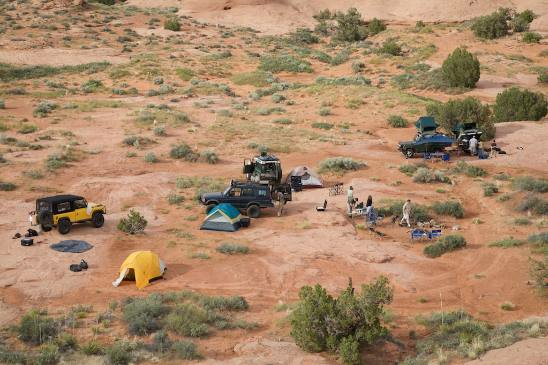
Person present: No